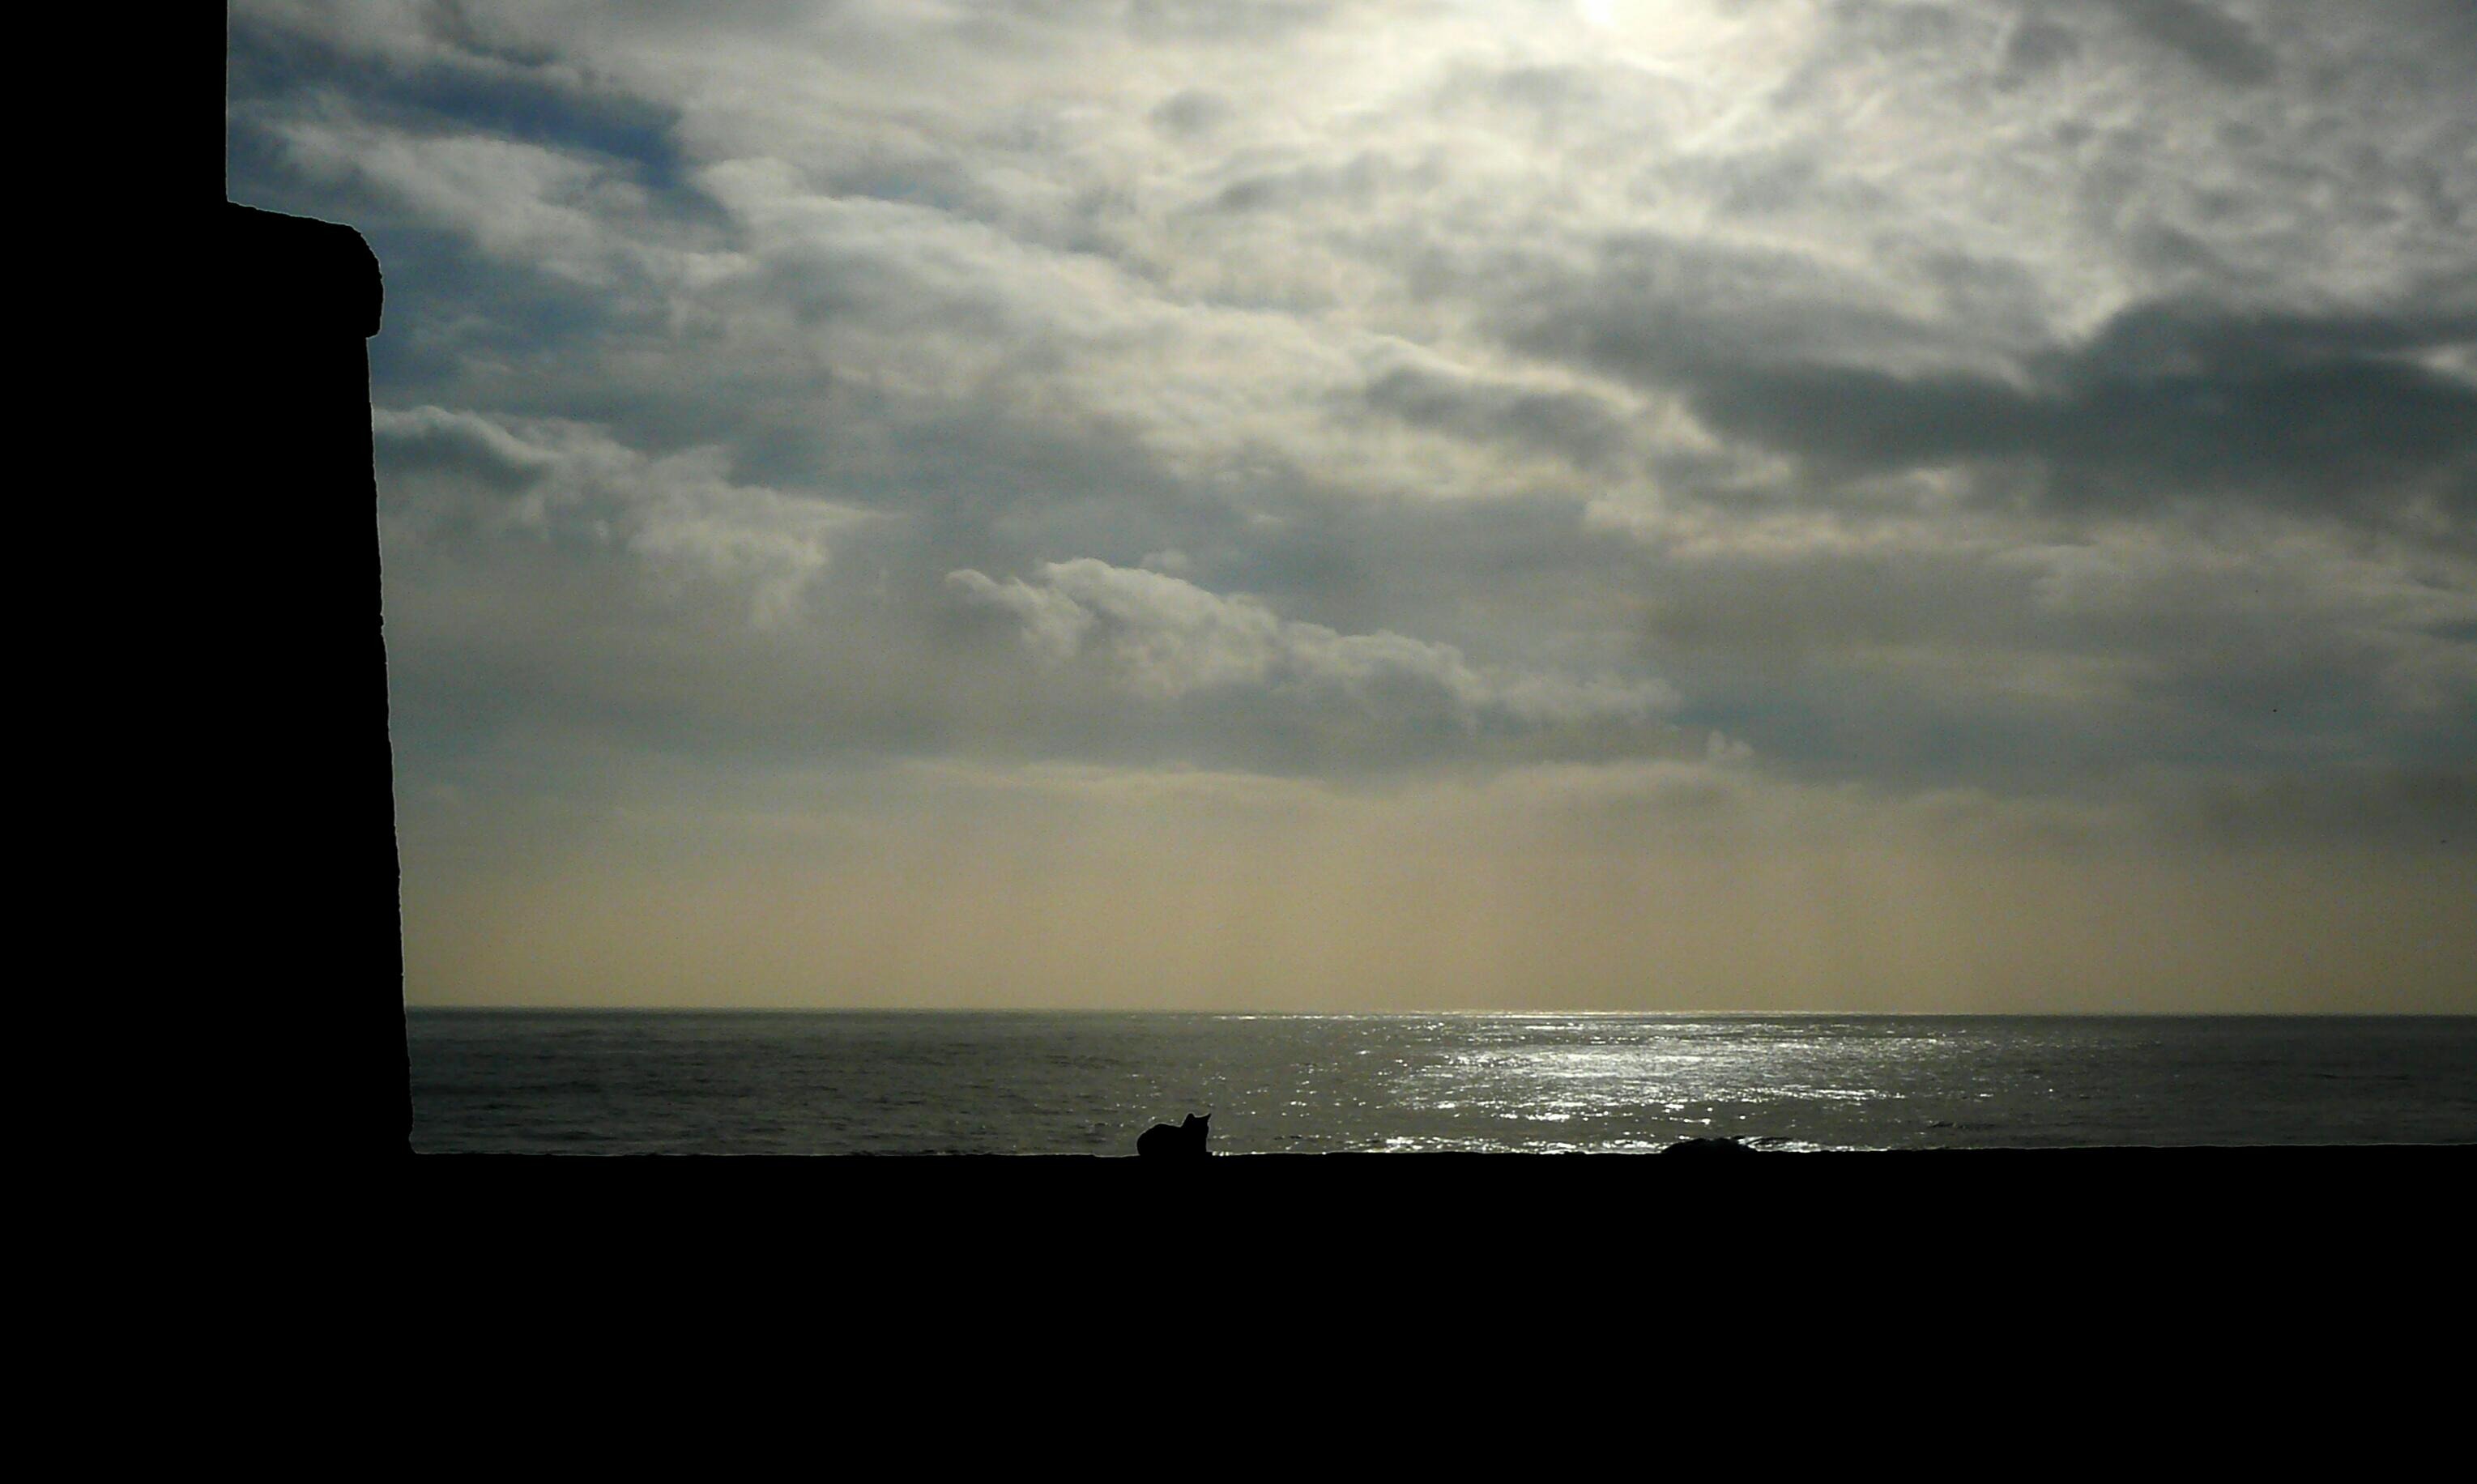
beach, sea, coast, nature, ocean, horizon, silhouette, cloud, sky, sun, sunrise, sunset, sunlight, morning, shore, wave, dawn, atmosphere, animal, wall, dusk, evening, cat, weather, holiday, rest, body of water, sit, south, clouds, spain, relaxation, holidays, mood, idyll, sunbeam, ambience, evening sky, back light, weather mood, hauswand, meteorological phenomenon, atmospheric phenomenon, wind wave